SS Normandie

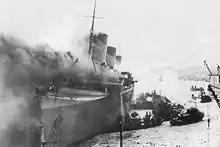
"Lafayette" (AP-53) afire at New York Harbor on 9 February 1942

During the maiden voyage, the CGT refused to predict that their ship would win the Blue Riband. However, by the time the ship reached New York, medallions of the Blue Riband victory, made in France, were delivered to passengers and the ship flew a blue pennant. An estimated 100,000 spectators lined New York Harbor for "Normandie"s arrival. All passengers were presented with a medal celebrating the occasion on behalf of the CGT.